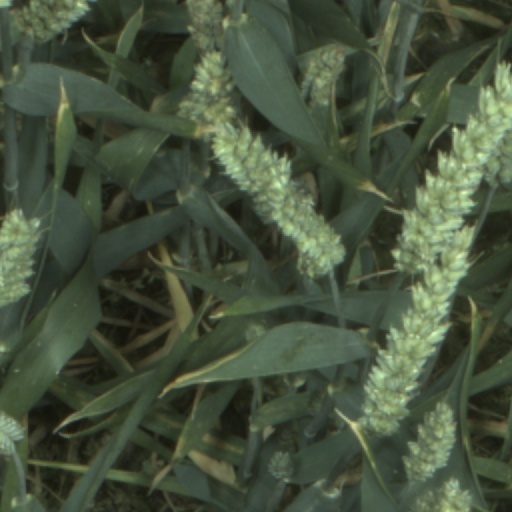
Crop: wheat